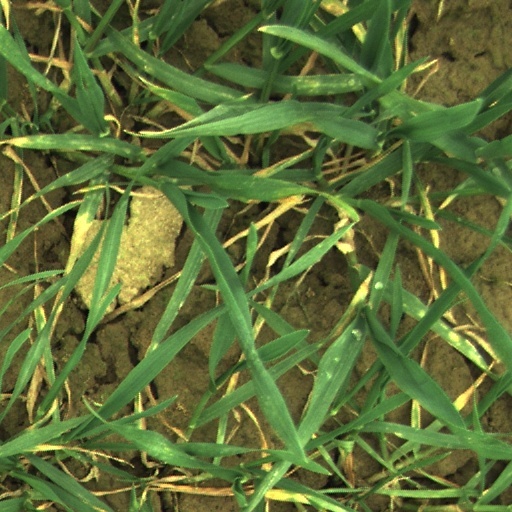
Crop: wheat